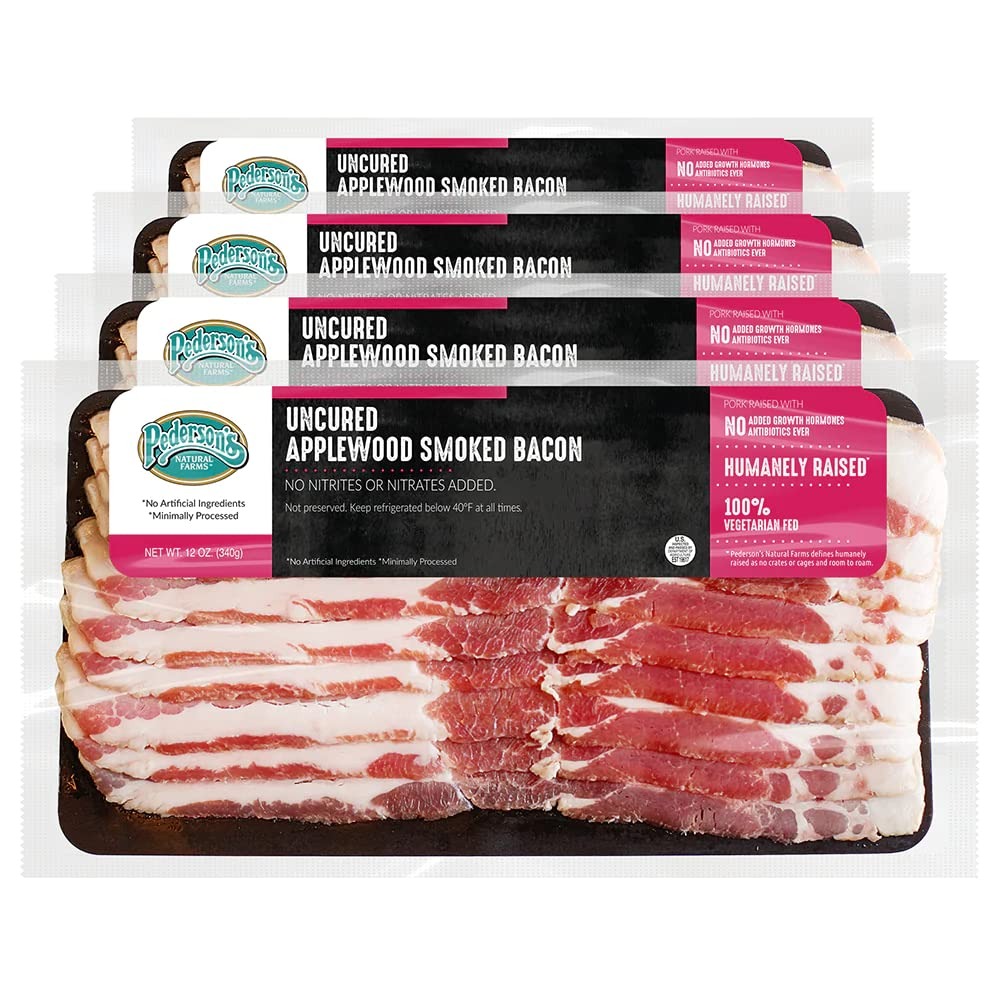
Item Name: Pederson's Farms, Uncured Applewood Smoked Pork Bacon (4 Pack, Use/Freeze) 12oz - No Added Antibiotics, Hormones - No Nitrite, Nitrate - Vegetarian Fed - Made in the US
Bullet Point 1: No antibiotics or hormones used.
Bullet Point 2: Pork used is humanely raised and vegetarian fed.
Product Description: Smoked with real applewood chips, this is the bacon that started it all. This Pederson's original is an absolute classic! 12oz. per package. 4 - 12oz. packages with a thicker sliced bacon (approx 1.8 oz each slice).
Value: 4.0
Unit: Count

Price: 46.99